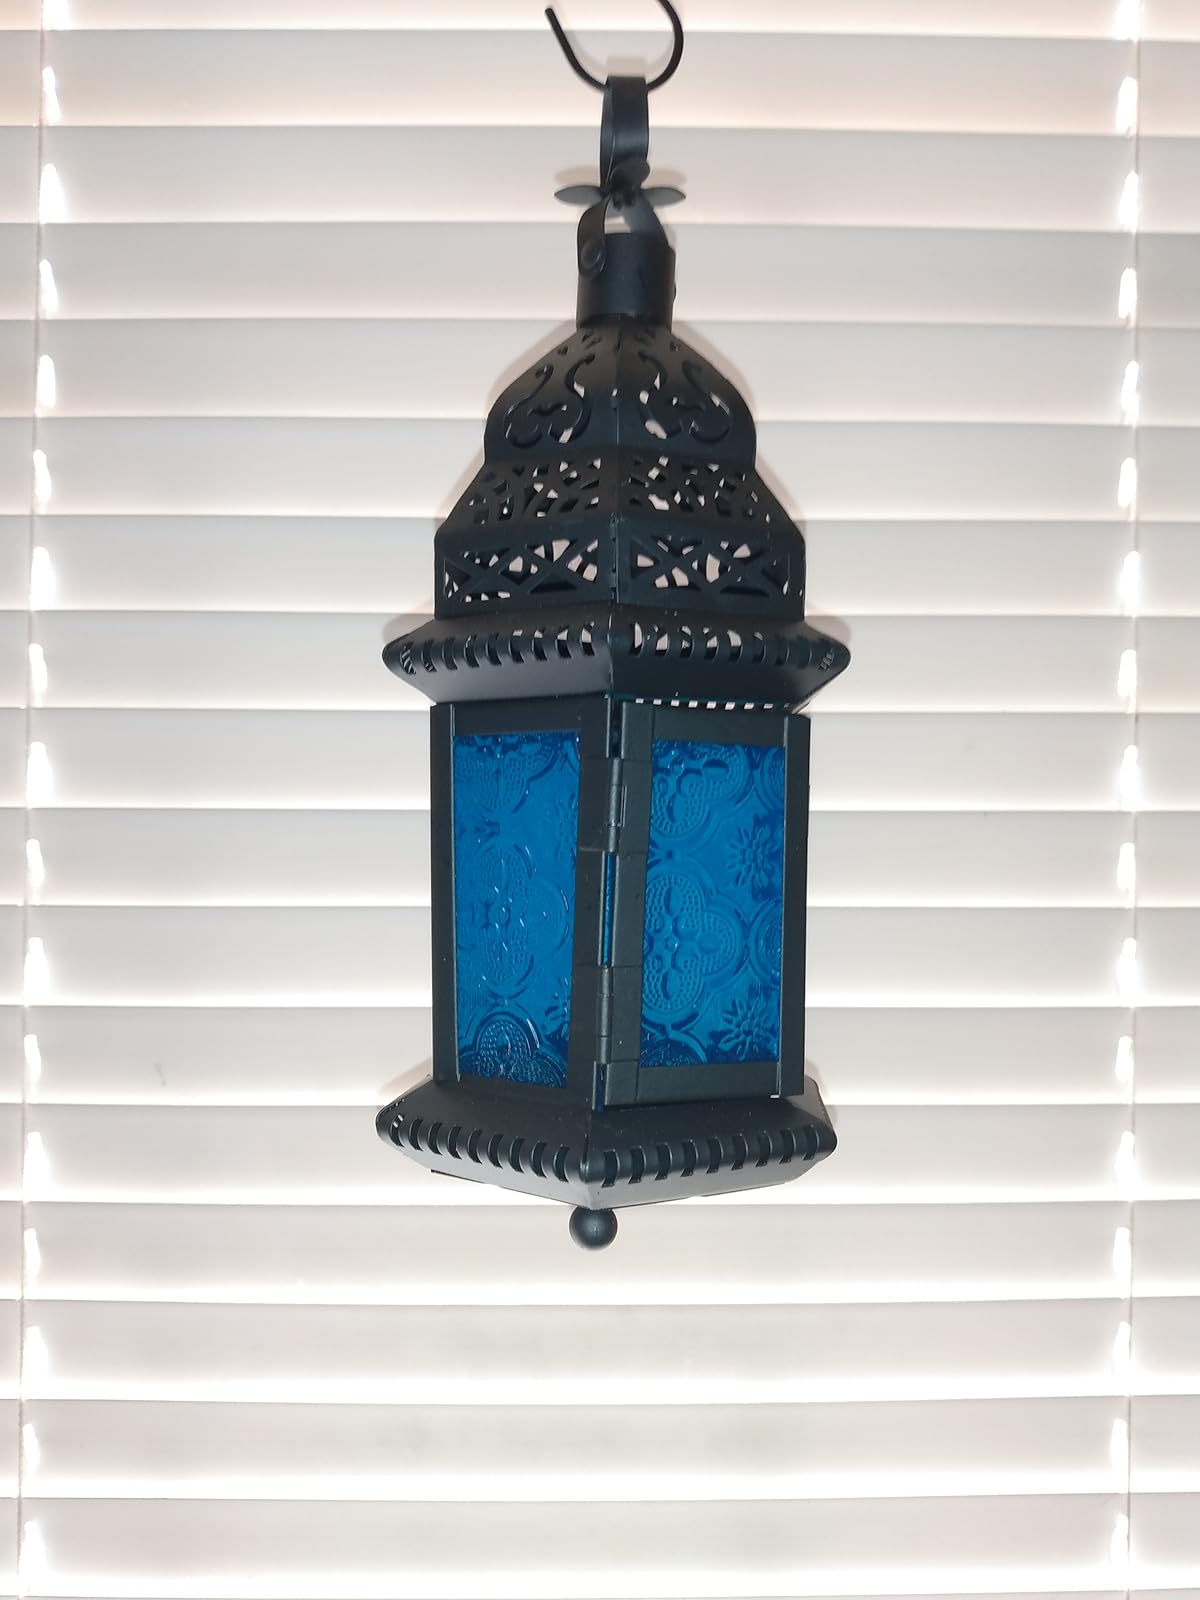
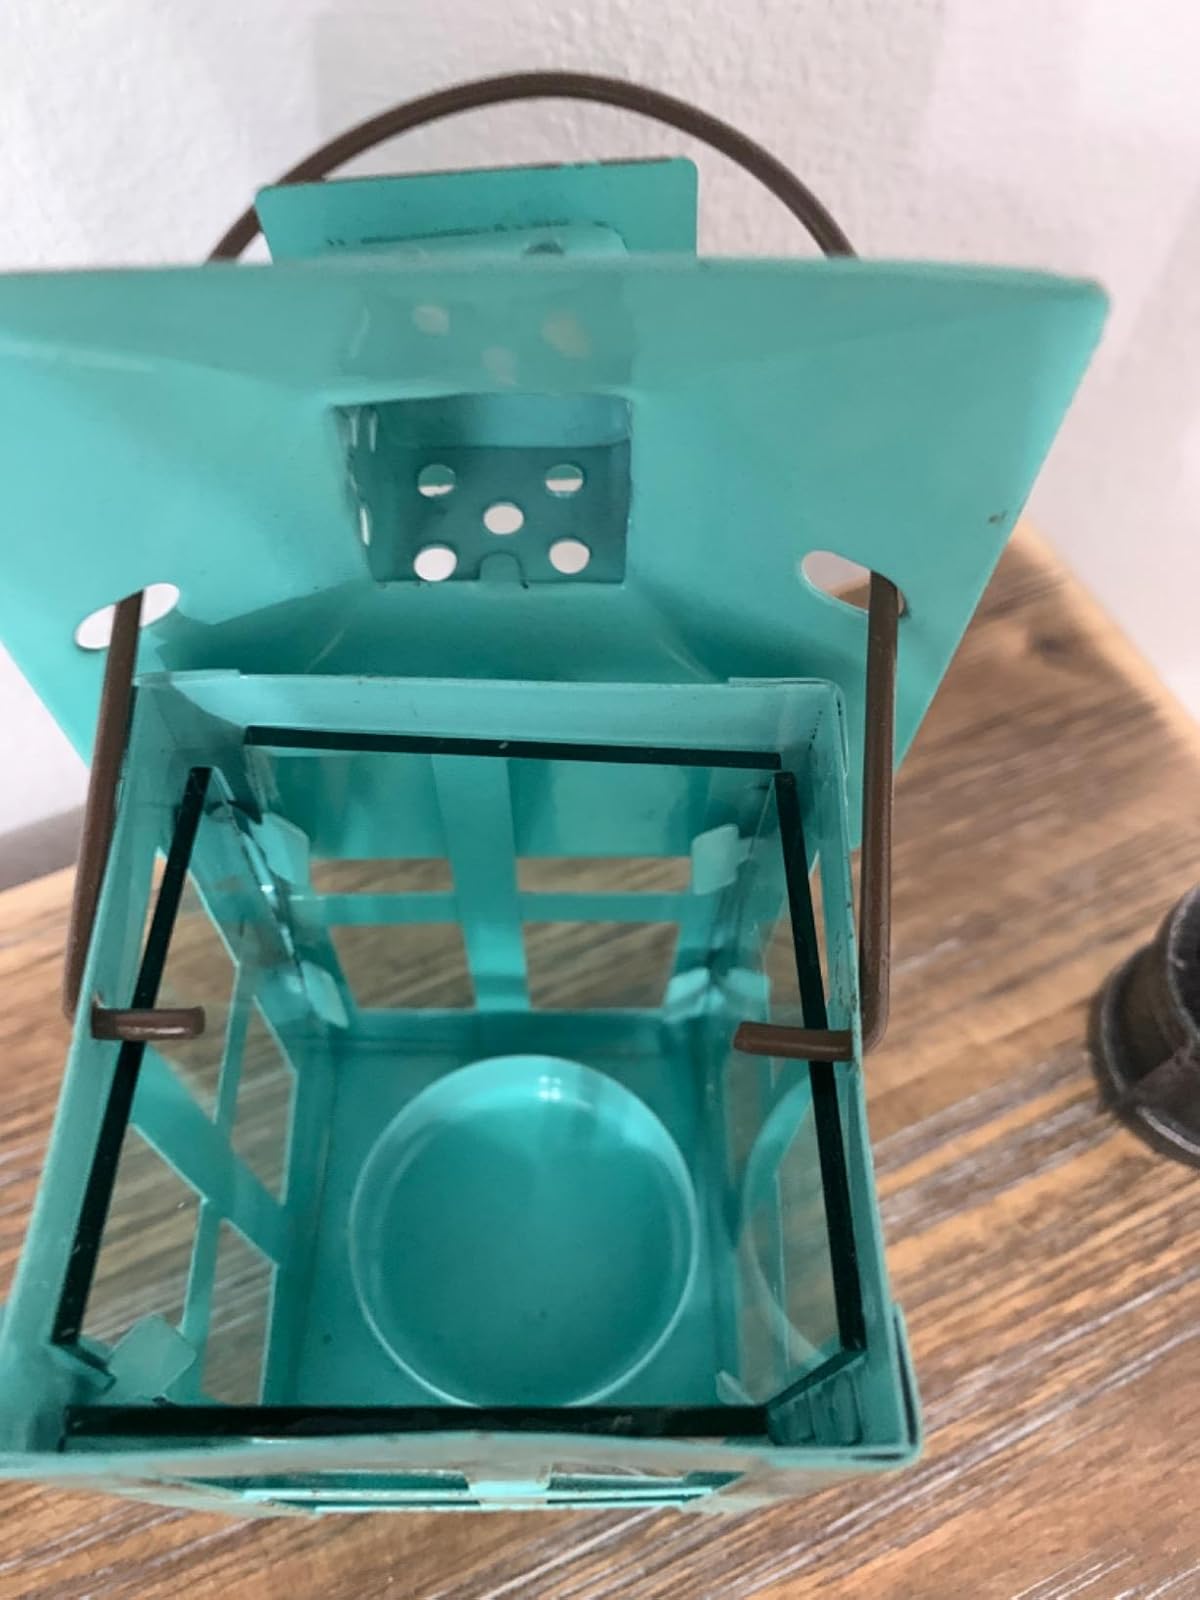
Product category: lantern
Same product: no